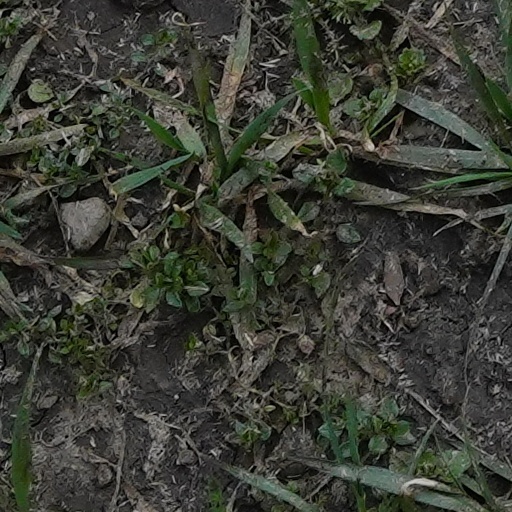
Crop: wheat